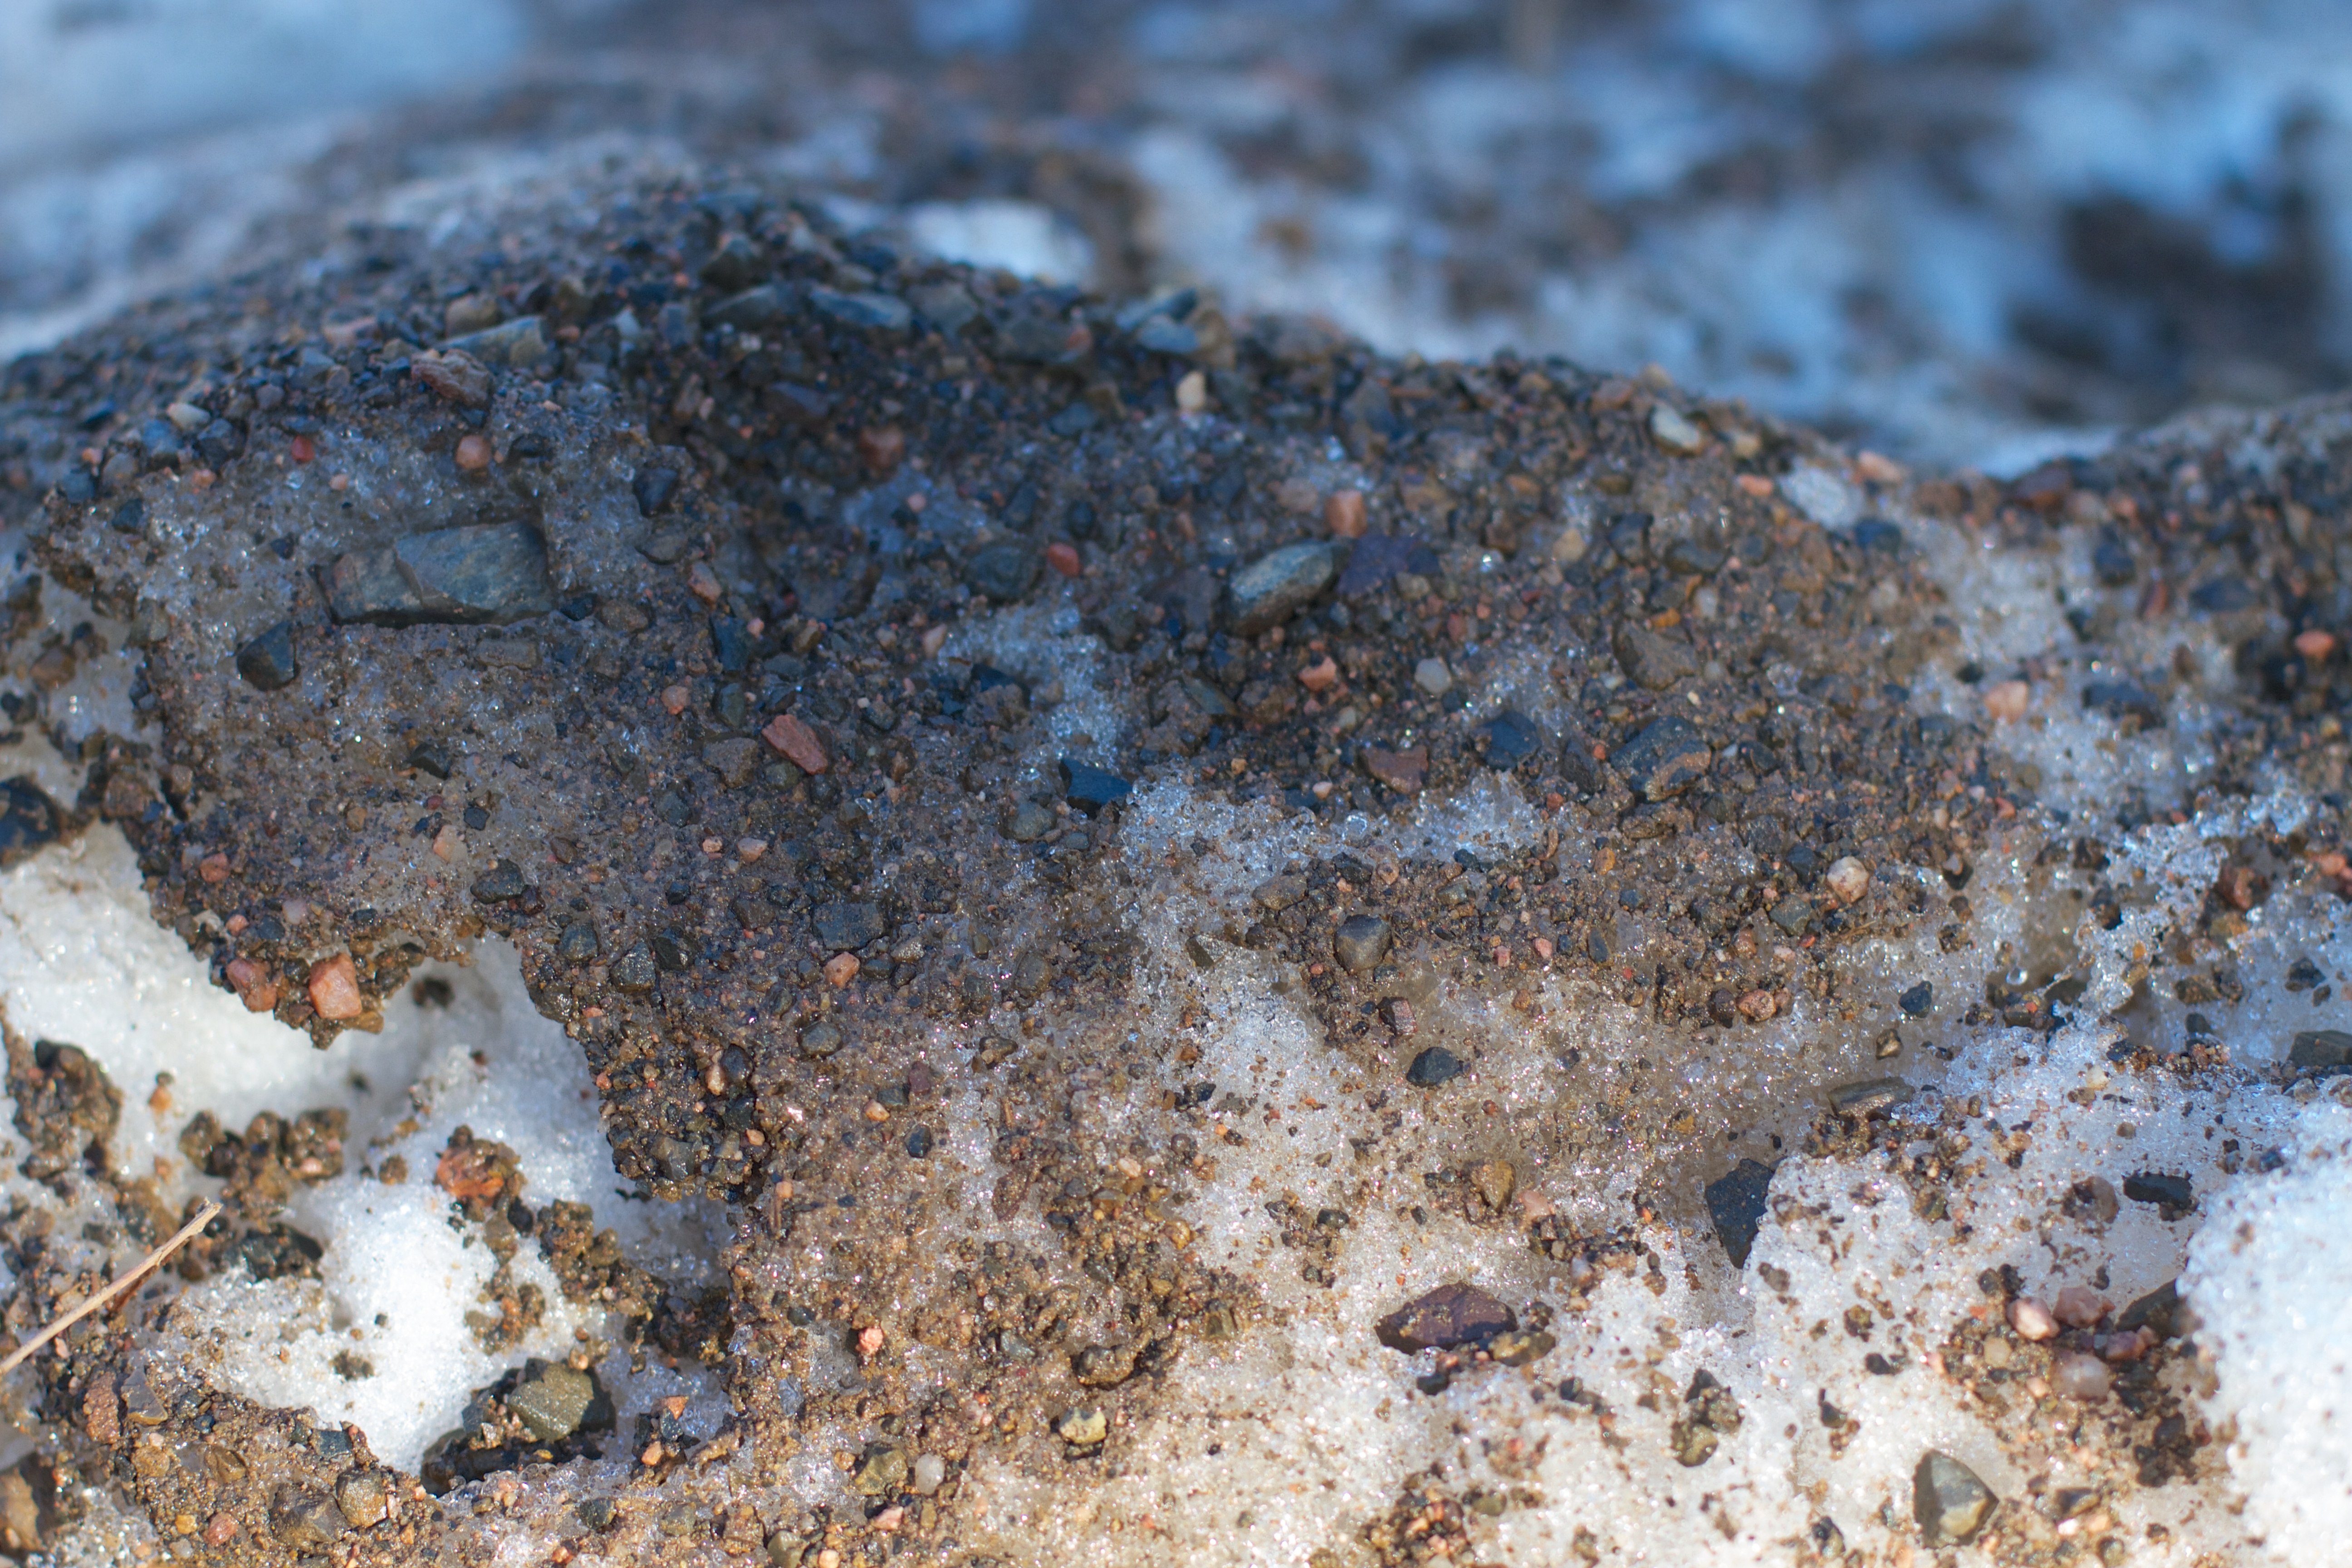
wildlife, soil, invertebrate, macro photography